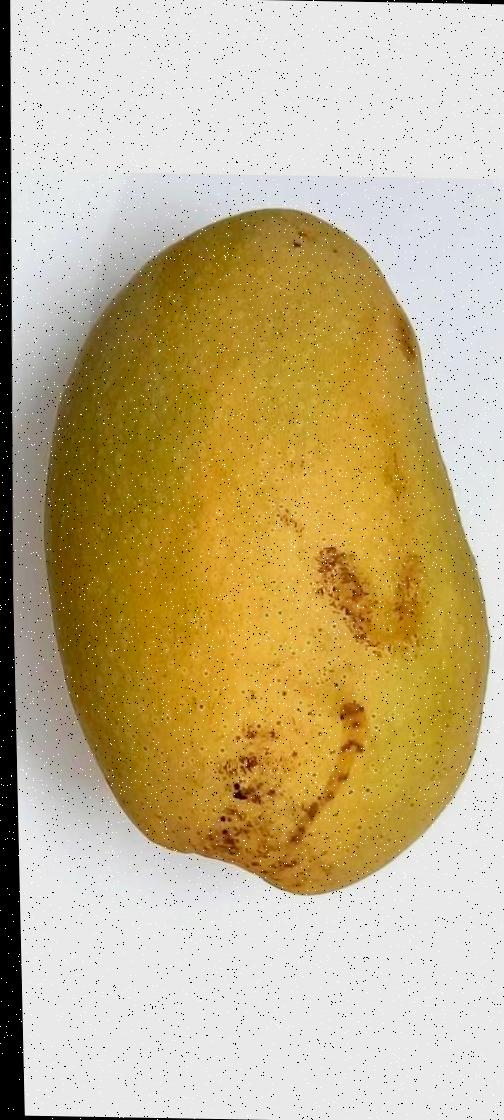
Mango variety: Fazli Shurmai